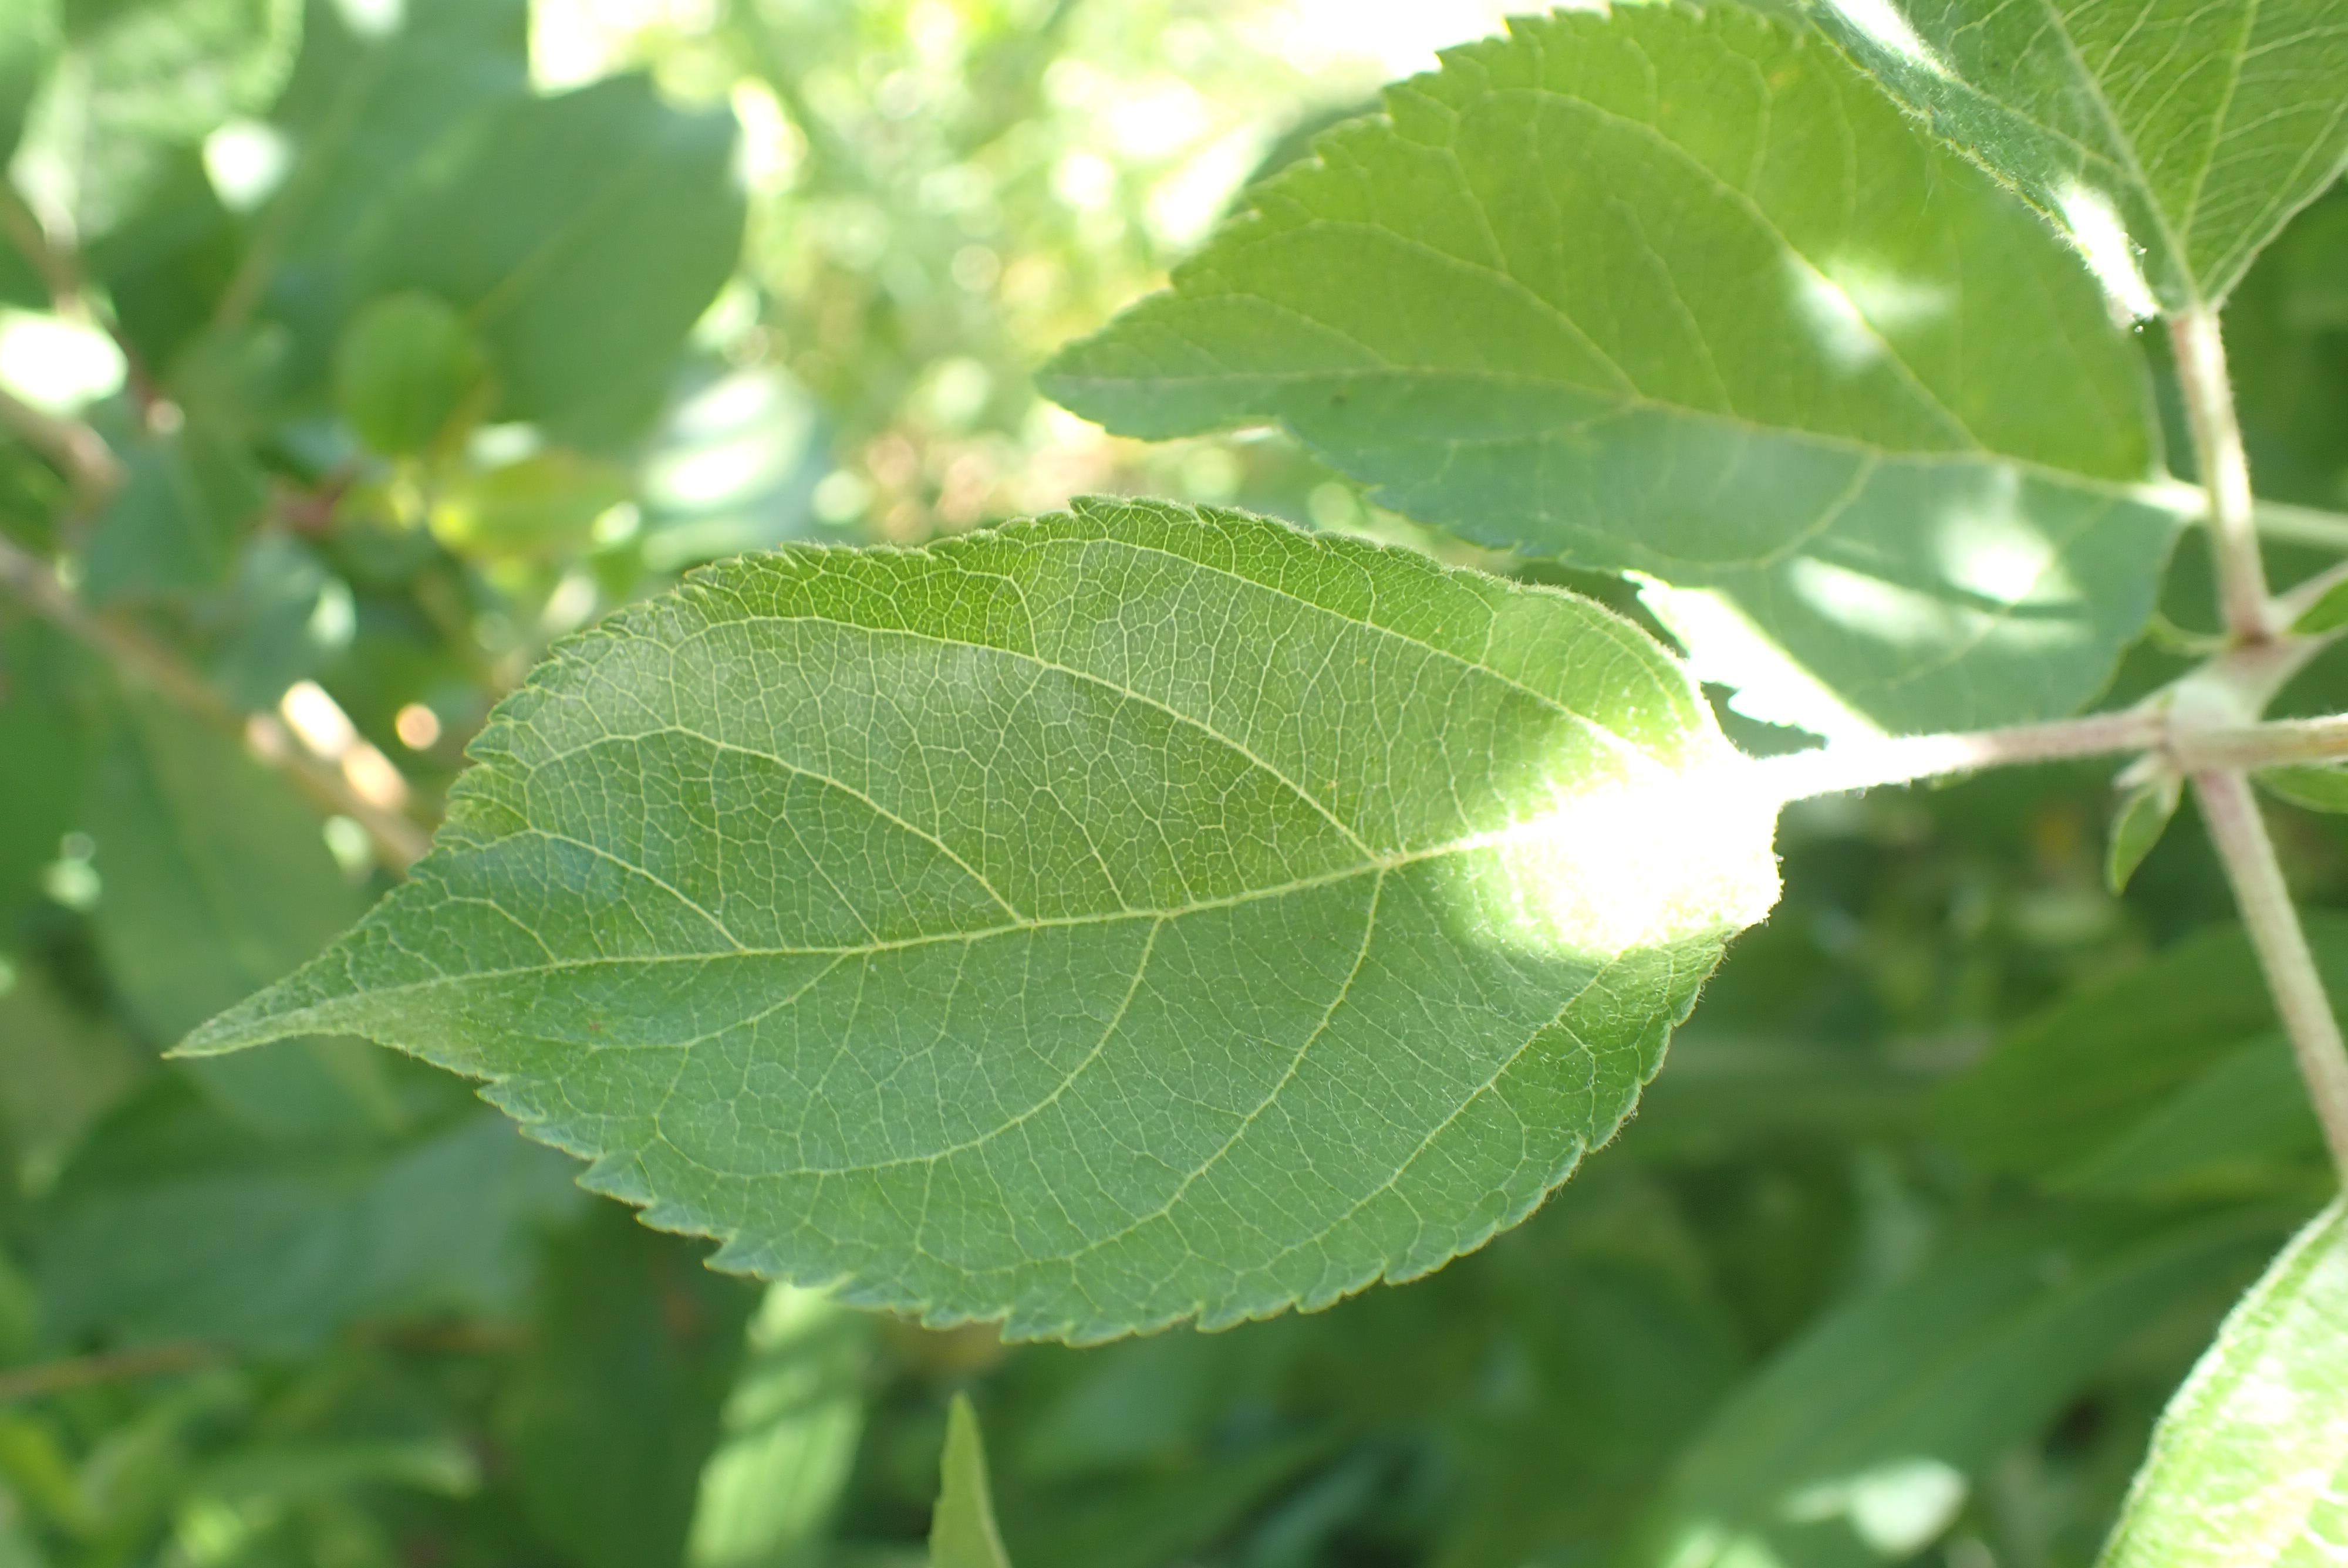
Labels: healthy